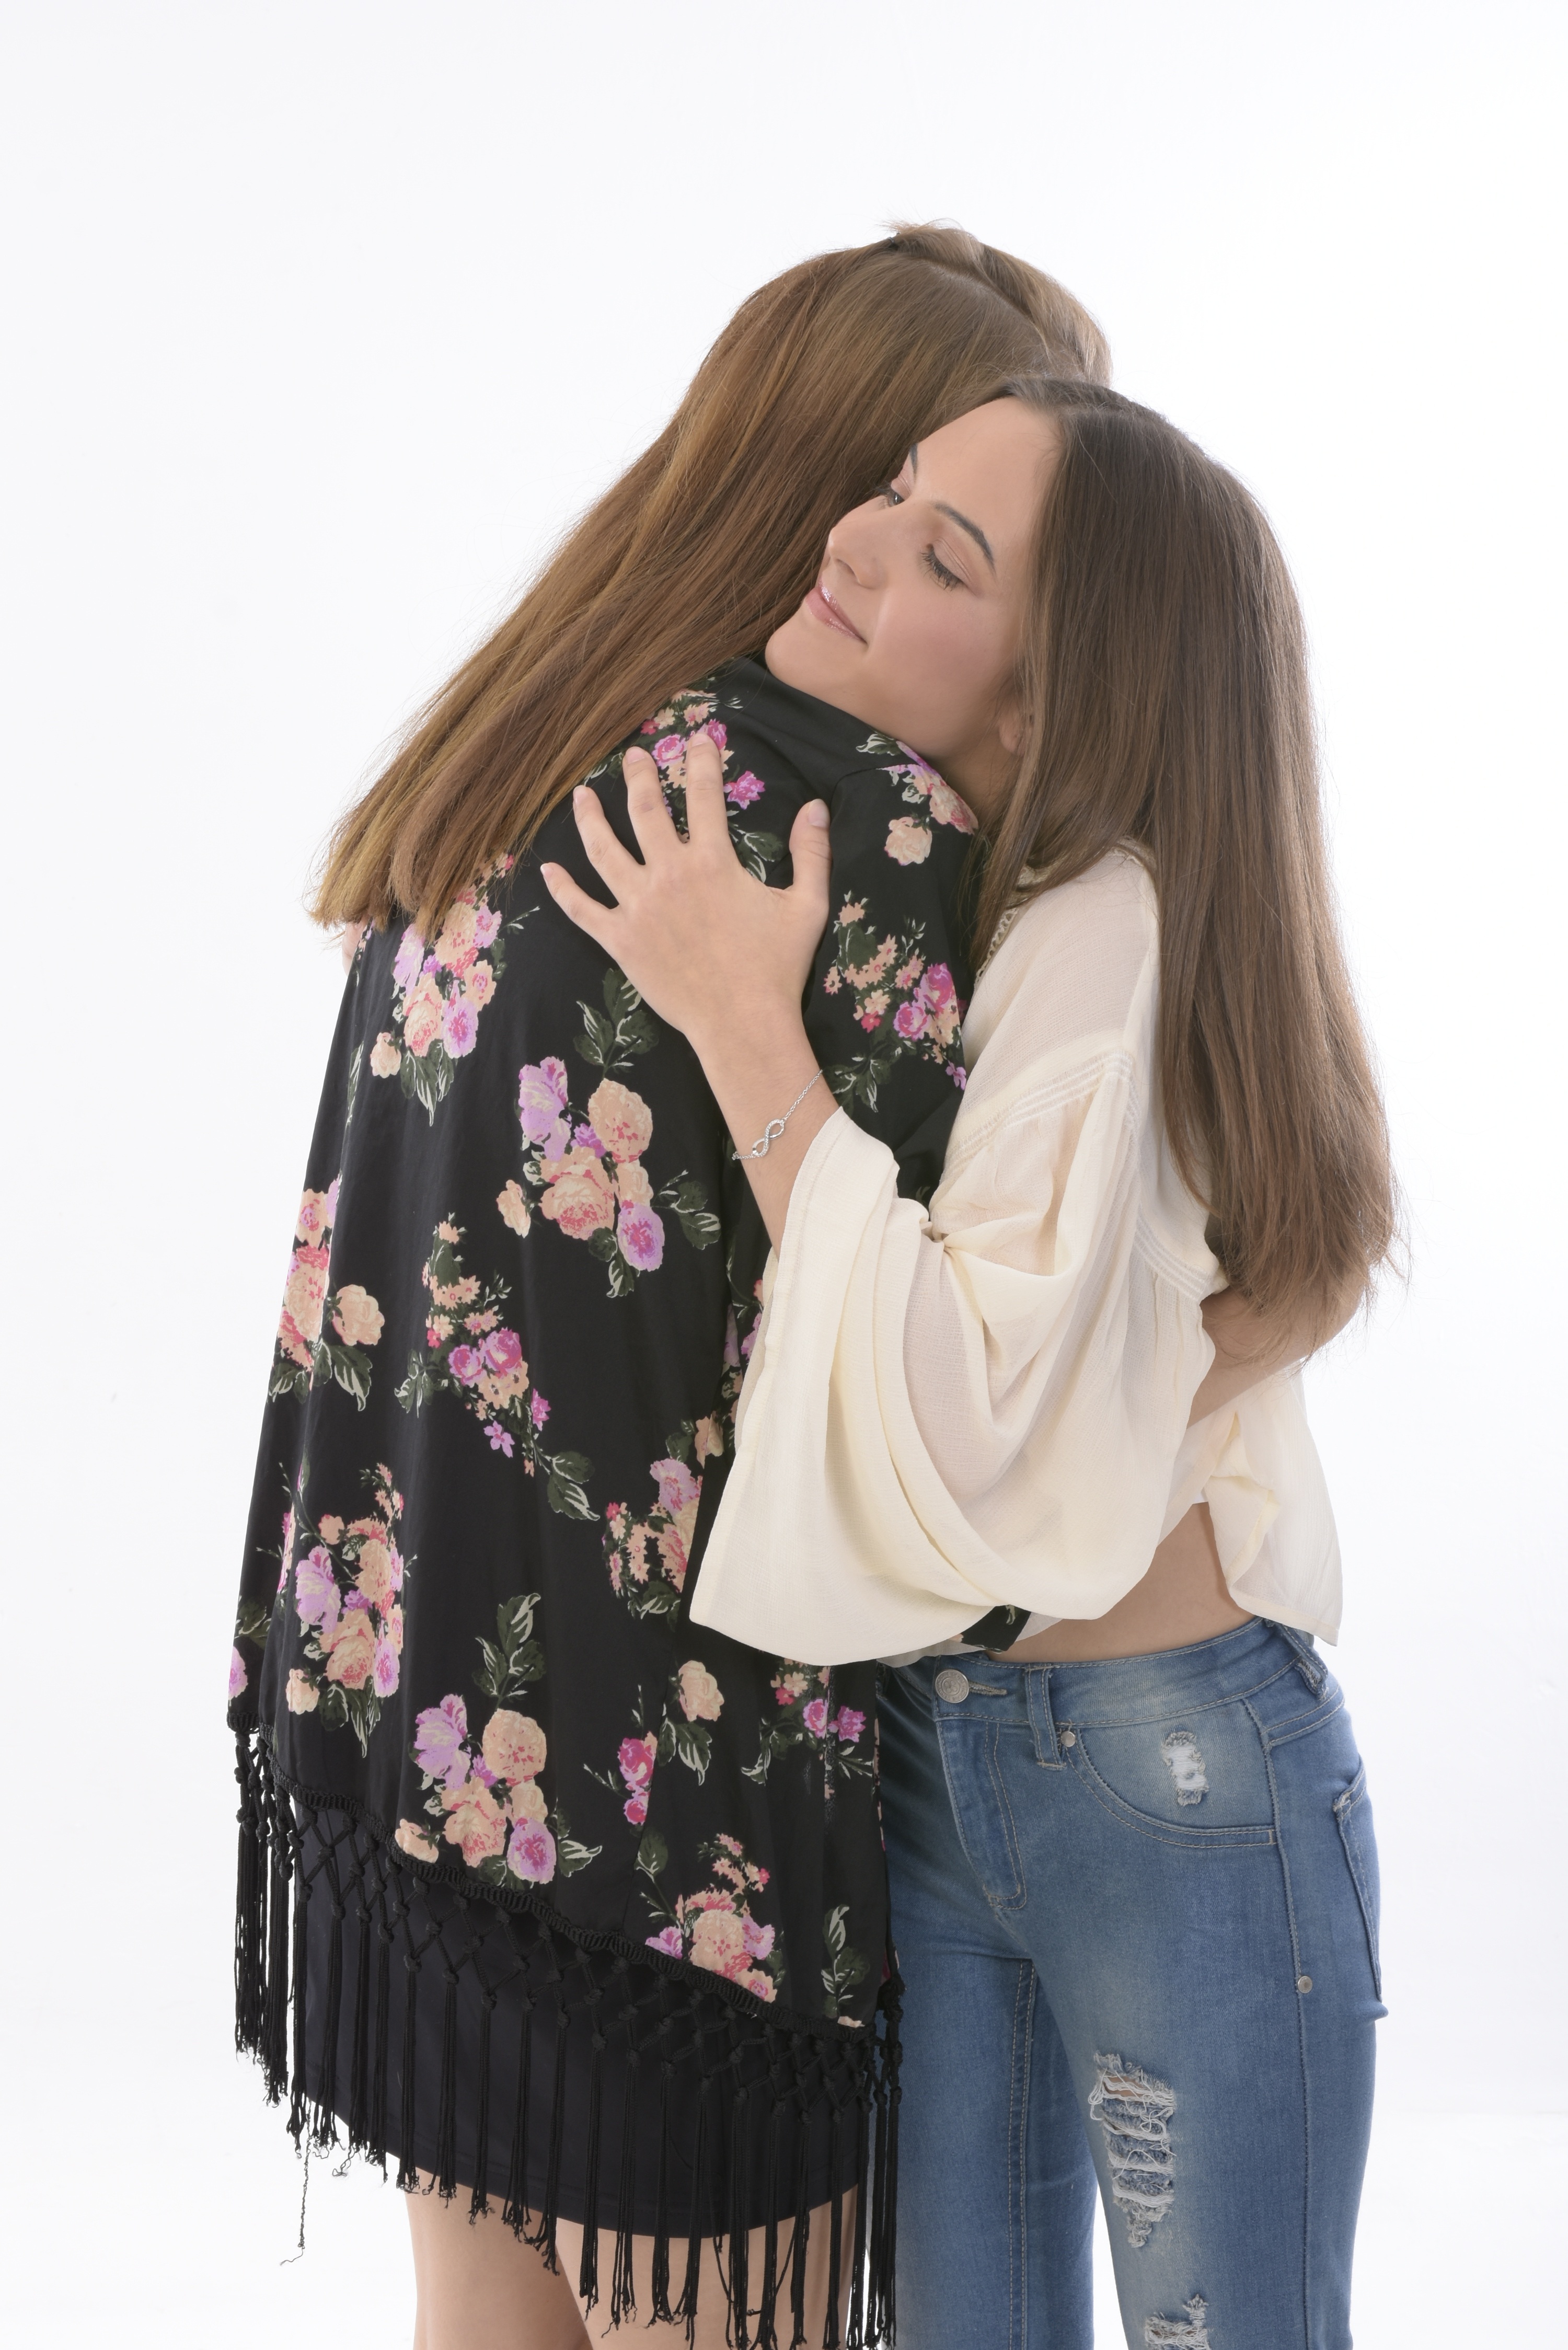
hand, people, meeting, young, youth, clothing, friendship, outerwear, smile, collar, textile, happy, teenagers, neck, welcome, costume, teen, hello, greeting, blouse, sleeve, photo shoot, fashion accessory